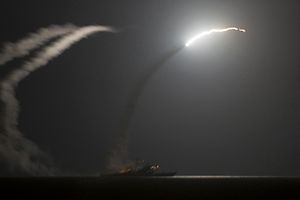
Borgerkrigen i Syrien / Krigens kronologi / 2014
Tomahawk-krydsermissiler bliver affyret fra amerikanske krigsskibe mod IS-mål i Syrien den 23. september 2014. F/A-18 Hornet kampfly bombede også IS-stillinger inde i Syrien.
Borgerkrigen i Syrien er en igangværende konflikt om, hvordan og af hvem Syrien skal ledes. Konflikten havde i begyndelsen karakter af en fredelig protest imod menneskerettighedskrænkelser, manglende indflydelse, manglende økonomiske muligheder og fire årtiers autoritært etpartistyre under Ba'ath-partiet og dets ledere, først Hafez al-Assad 1971-2000 og siden 2000 hans søn Bashar al-Assad.